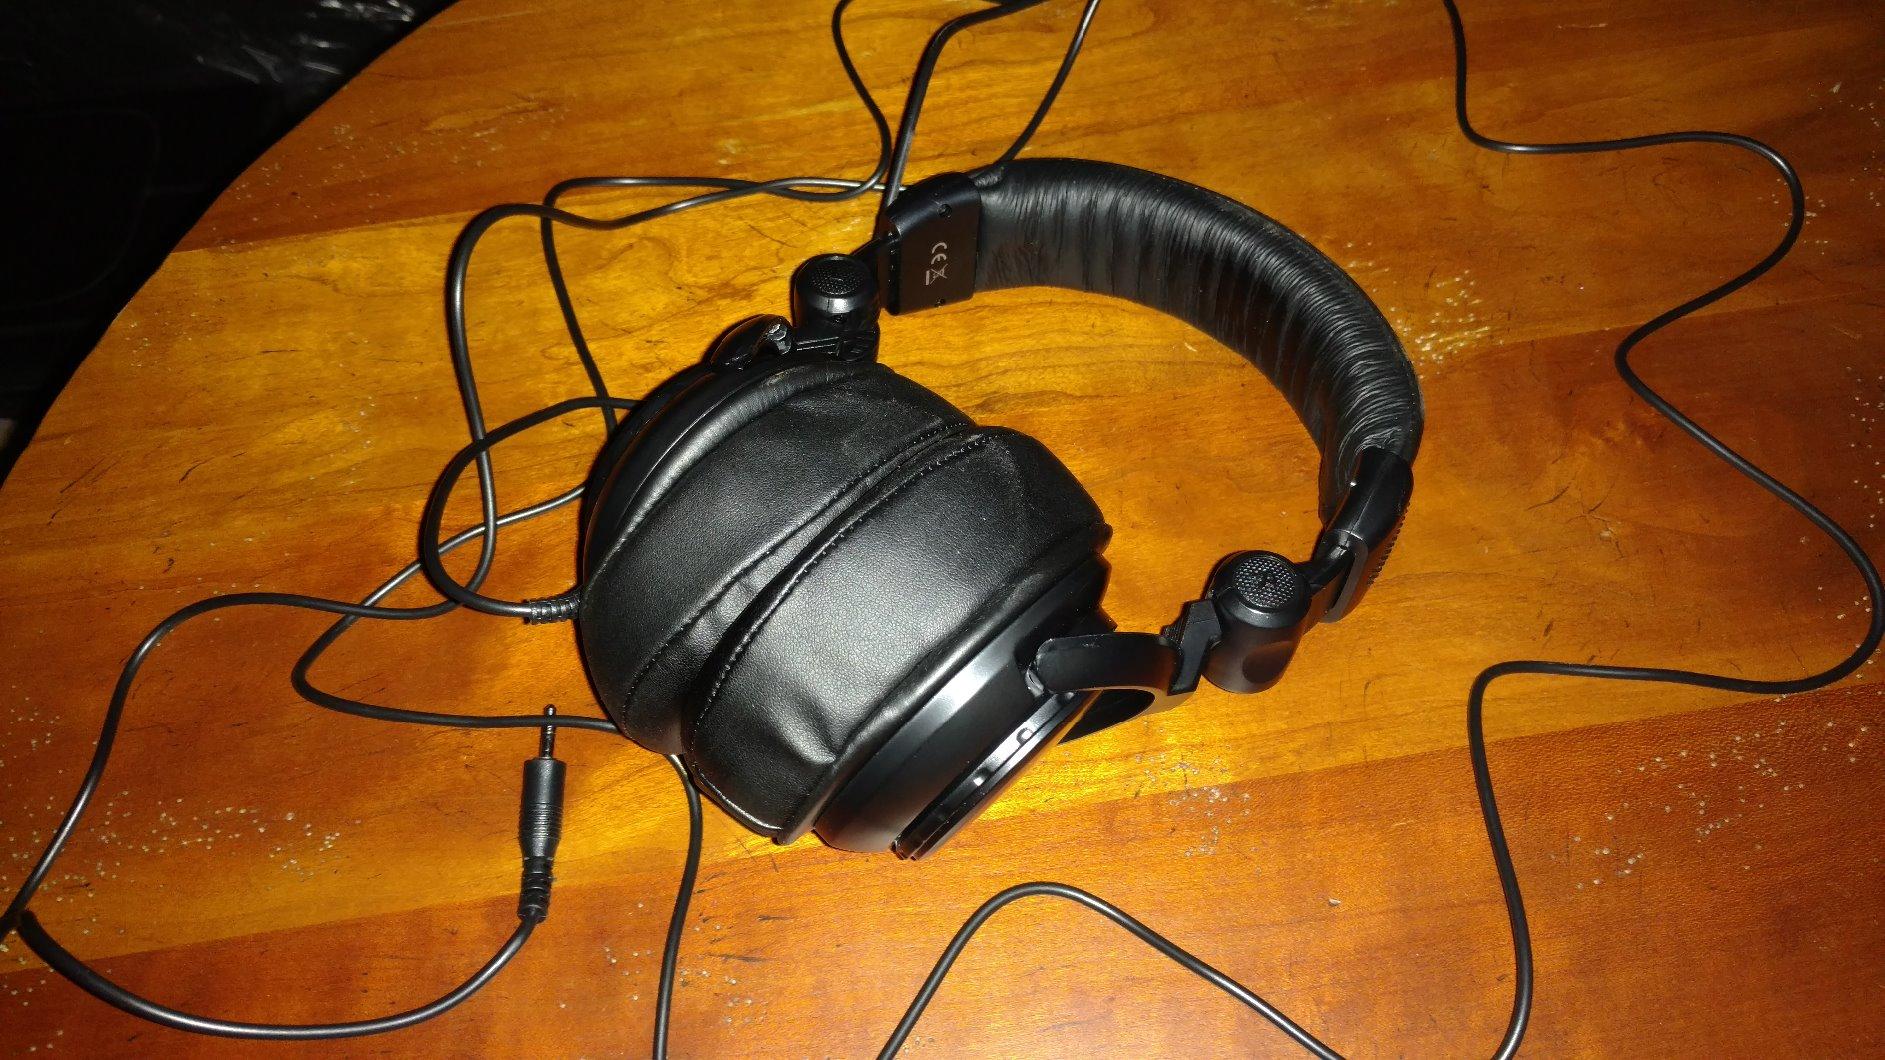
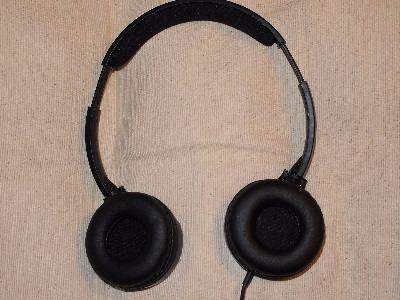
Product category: headphones
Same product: no